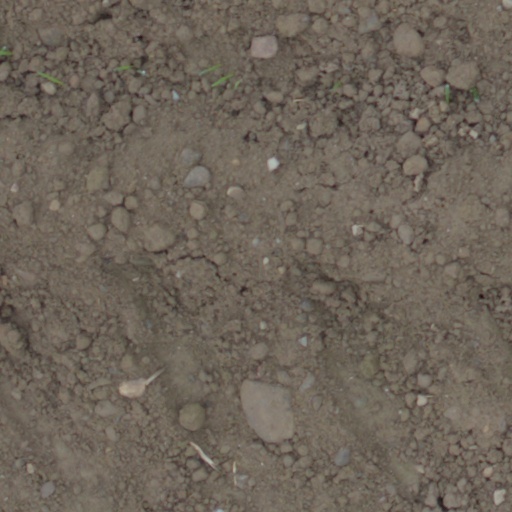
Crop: wheat